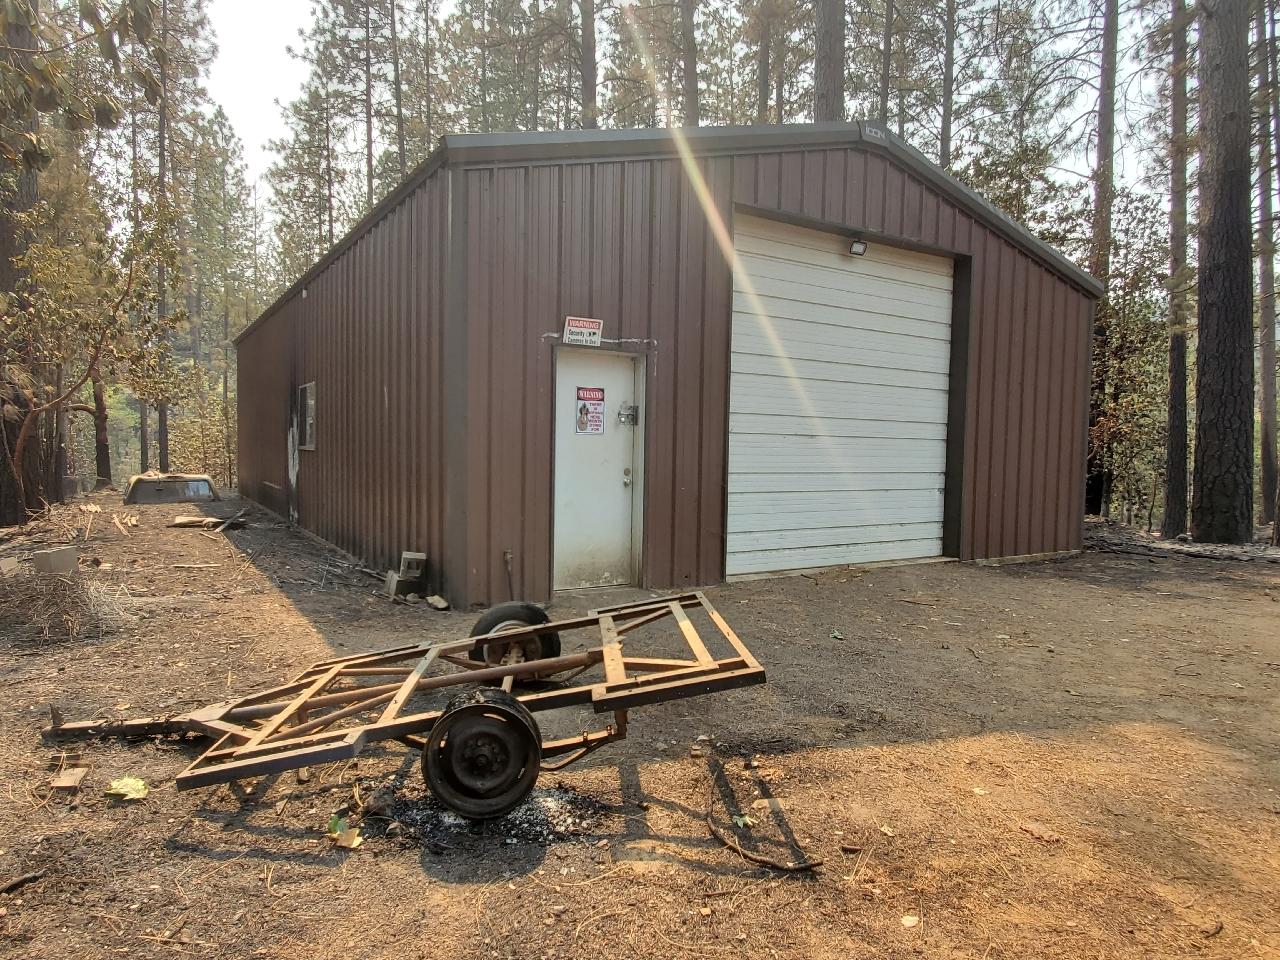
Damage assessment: affected